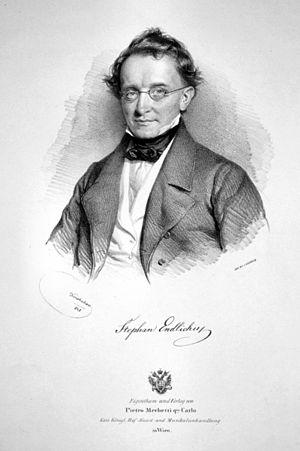
Stephan Ladislaus Endlicher, né le 24 juin 1804 à Presbourg en Hongrie et mort le 28 mars 1849 à Vienne, est un botaniste et un linguiste autrichien.
Bratislava est la capitale de la Slovaquie indépendante depuis 1993, située dans le sud-ouest du pays, à proximité des frontières avec l'Autriche, la Hongrie et la Tchéquie d'une part et de la capitale autrichienne, Vienne, d'autre part.